Multifunctional furniture

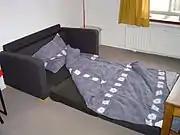
A sofa bed unfolded from a couch into a bed

Multifunctional furniture is furniture with several functions combined. The functions combined vary, but a common variant is to incorporate an extra storage function into chair, tables, and so forth, making them so-called storage furniture. It more efficiently uses up living space. Lack of space can be an important reason for choosing such furniture, but combination furniture is also seen in larger homes for more space-efficient utilization. Historically, furniture with transforming mechanisms was called "mechanical furniture".